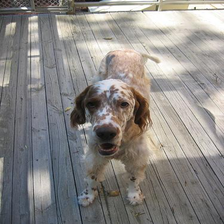
Species: dog
Breed: english setter